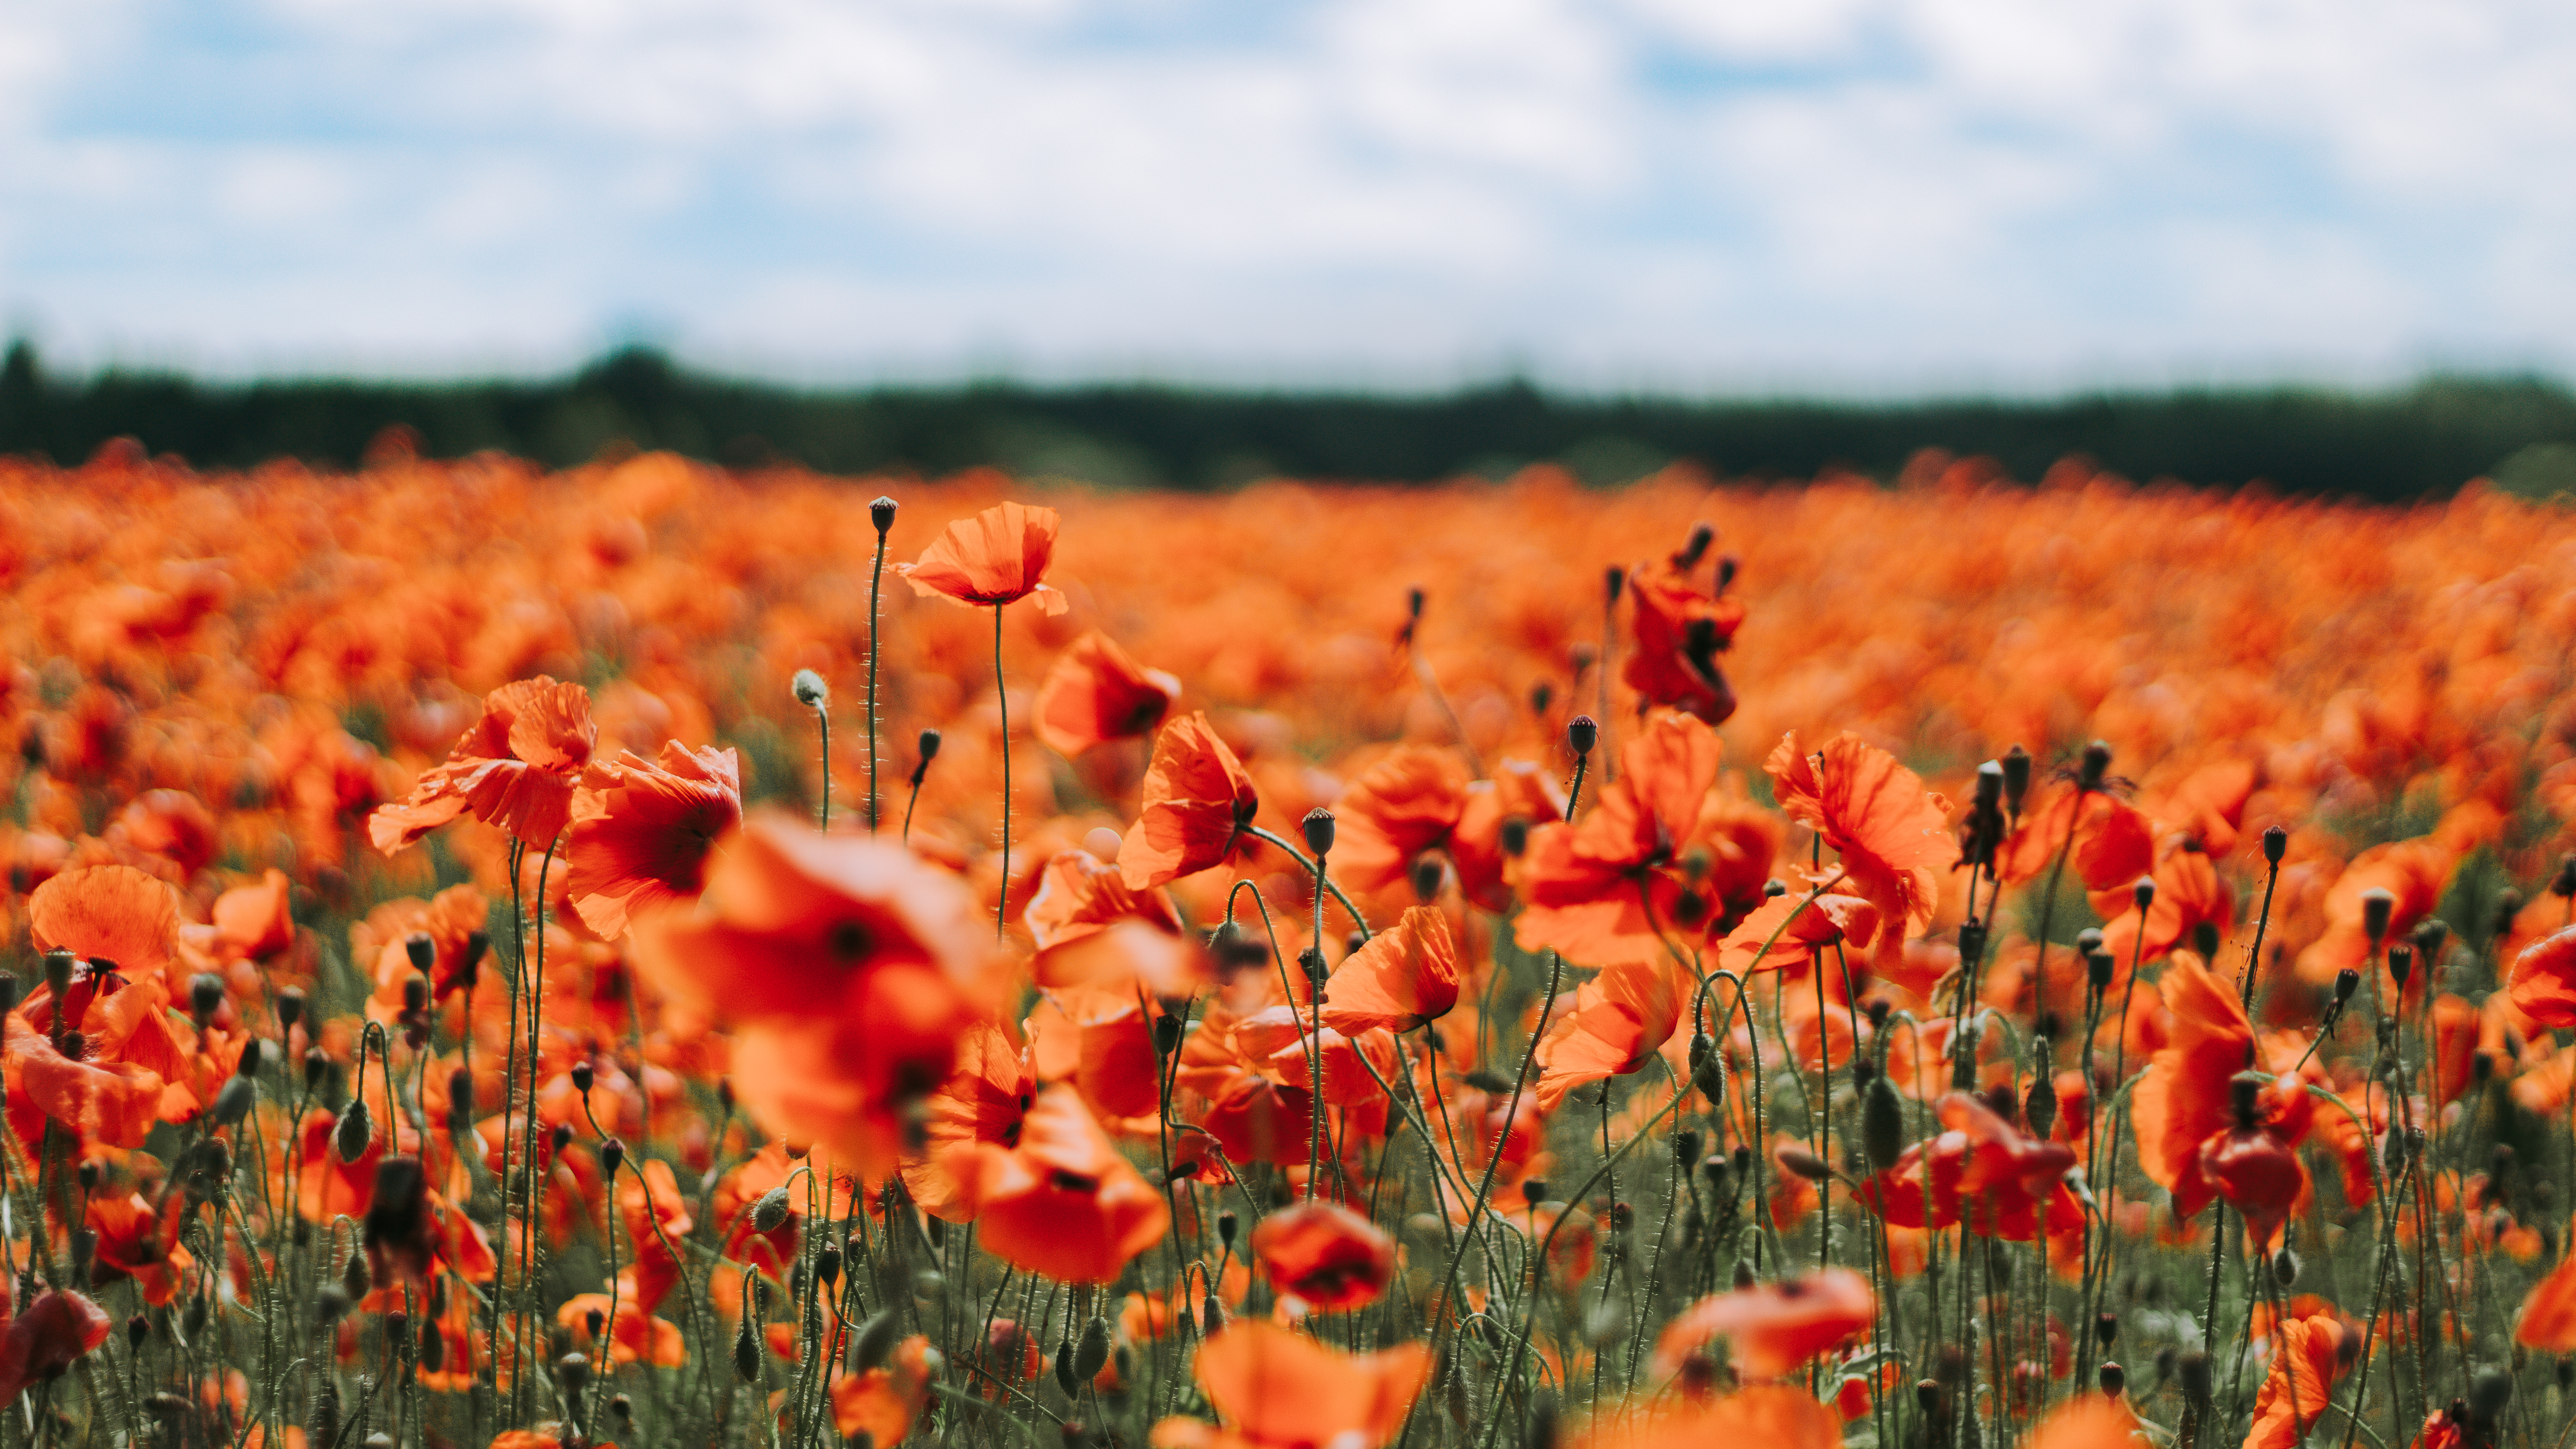
poppy, field, red, flower, flowering plant, People in nature, coquelicot, plant, natural landscape, wildflower, orange, sky, ecoregion, corn poppy, meadow, spring, poppy family, prairie, farm, crop, landscape, petal, plant stem